North Carolina Tar Heels men's basketball

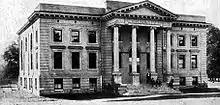
Bynum Gymnasium, the first home of the team

The Carolina Basketball Museum is located in the Ernie Williamson Athletics Center and contains . It was built to replace the old memorabilia room in the Dean Smith Center. Designed by Gallagher & Associates, the cost of construction was $3.4 million. The museum opened in January 2008.